Politics and Prose

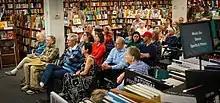
A crowd listens to a book reading at the store.

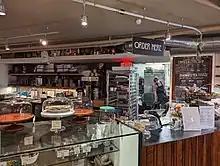
The bookstore cafe

Politics and Prose has a reputation for staff who are able to recommend books to customers. The space contains an Espresso Book Machine for on-demand printing of self-published and out-of-print books and a cafe on the first floor of the building called "Modern Times" in addition to space for books. A "Washington Post" review of the cafe in 2006 reacted favorably to changes to the menu.